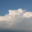
Label: cloud